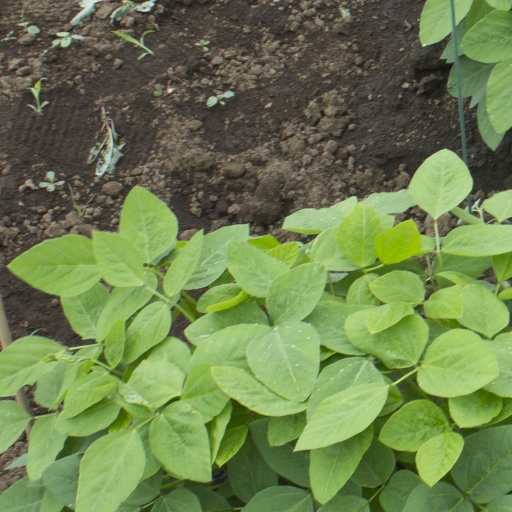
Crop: soybean